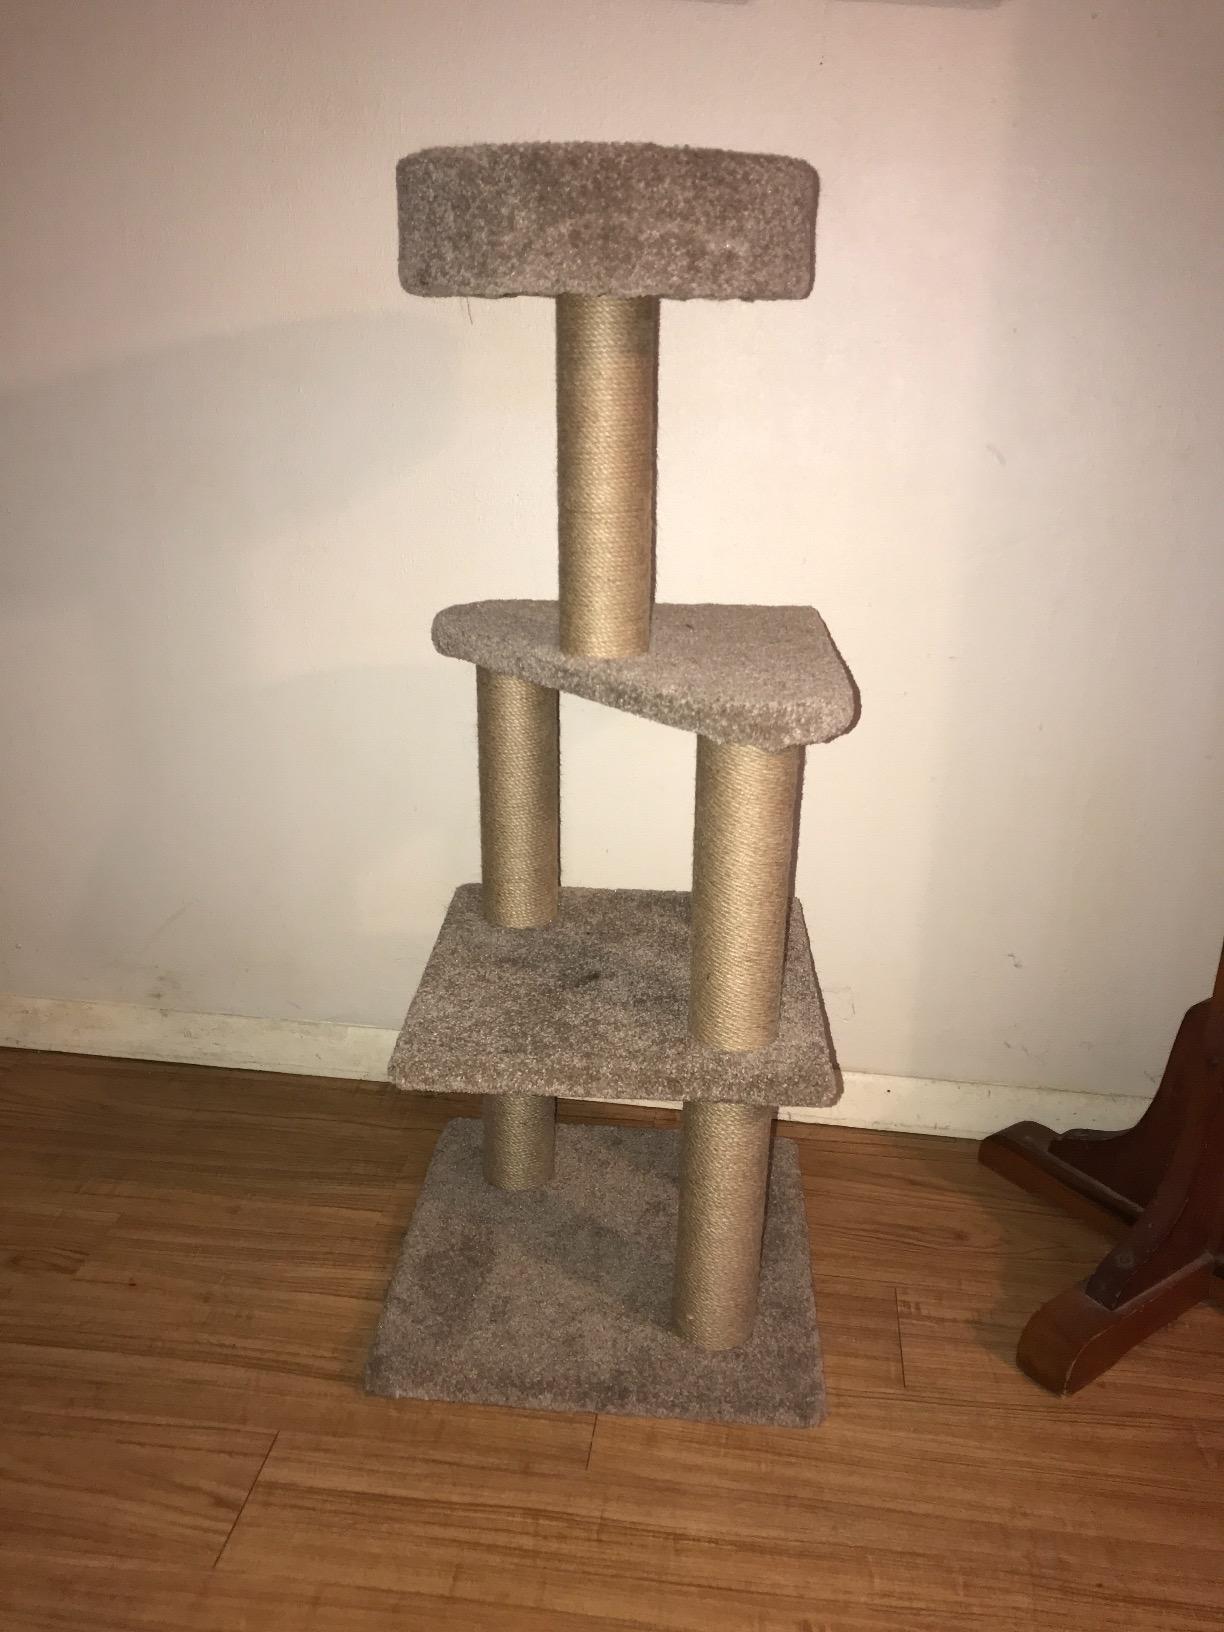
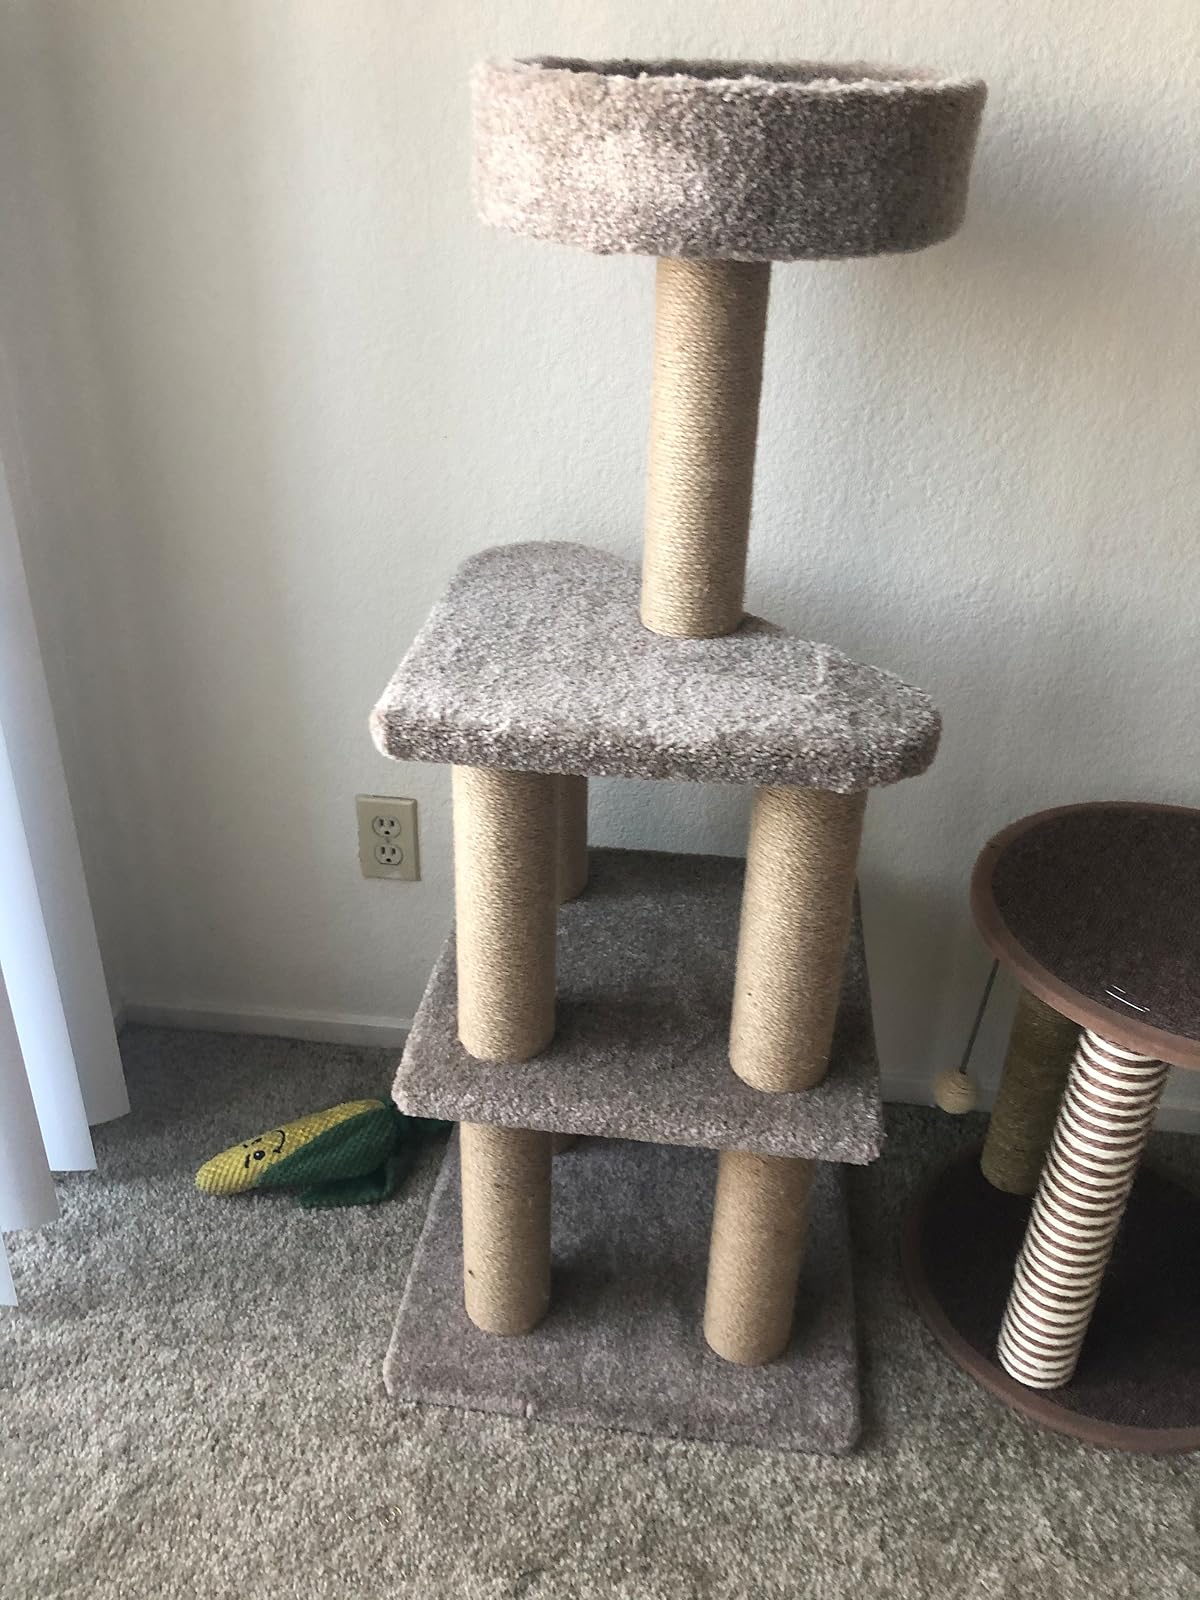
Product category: items_cat tree
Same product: yes